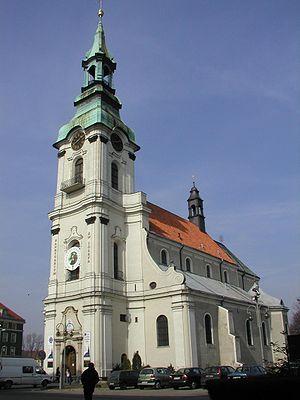
Kalisz est une ville de Pologne qui compte 110 000 habitants. La ville est chef-lieu du district de Kalisz dans la voïvodie de Grande-Pologne.